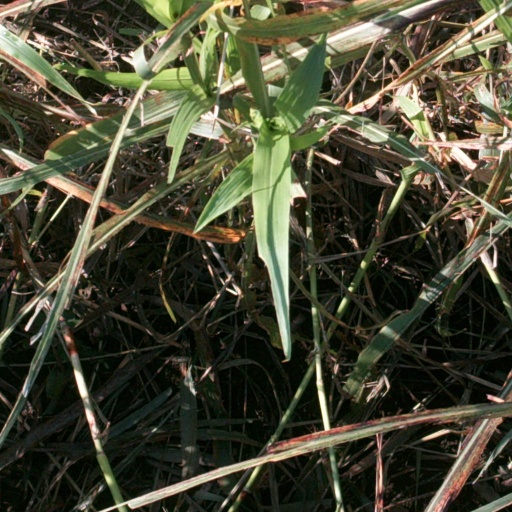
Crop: sorghum